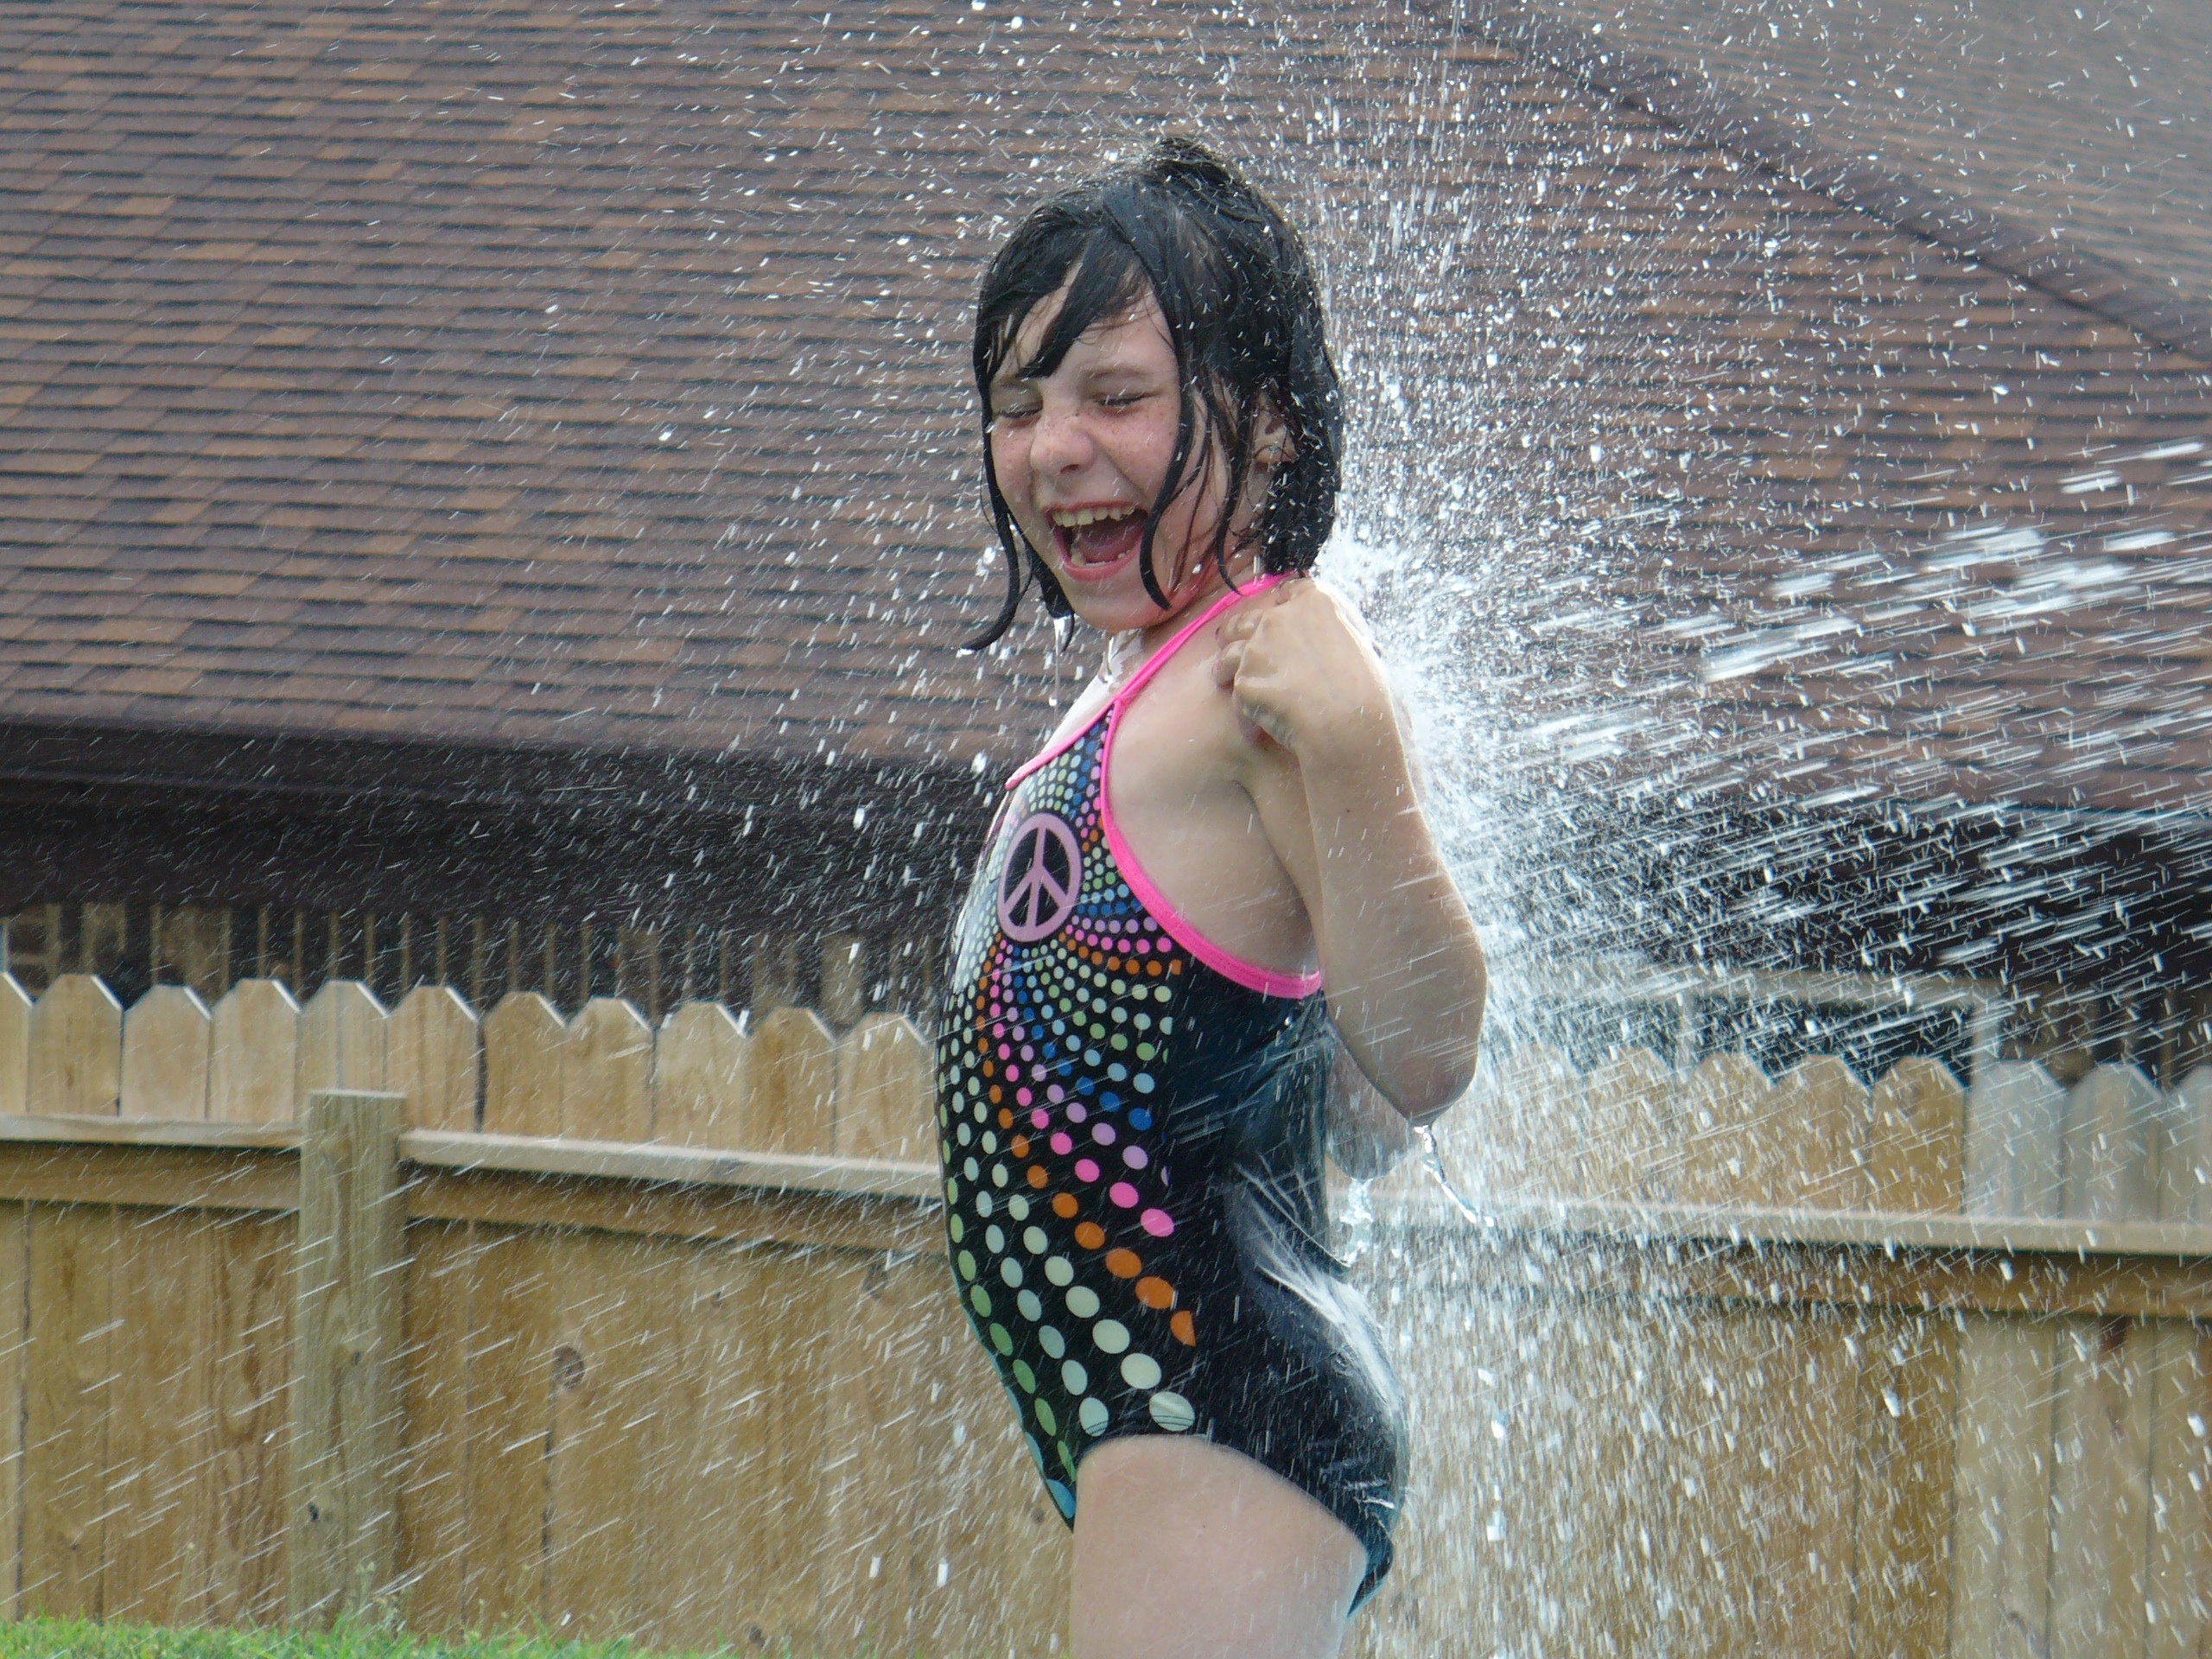
water, outdoor, person, girl, wet, summer, leg, model, young, splash, spray, action, backyard, child, playing, clothing, lady, season, splashing, fun, dress, happy, happiness, photograph, funny, beauty, hose, image, water splash, abdomen, photo shoot